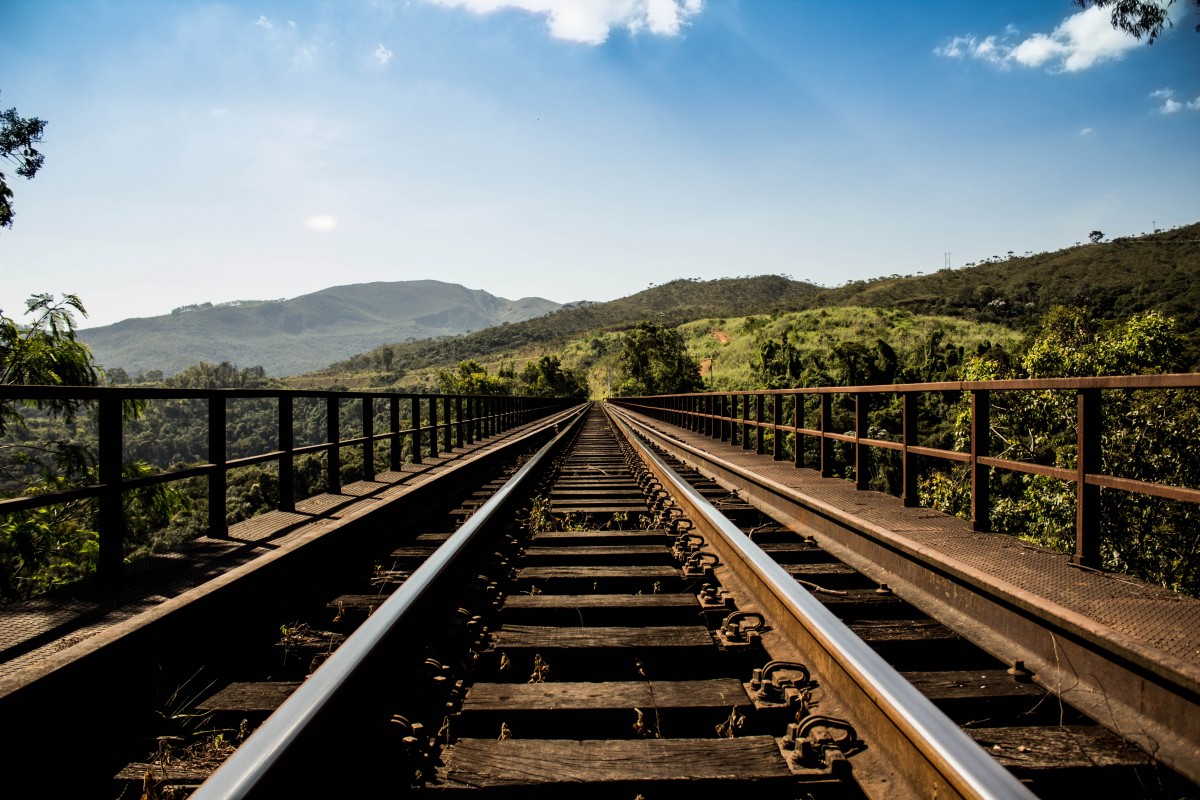
Tags: railway, railroad, bridge, highway, vehicle